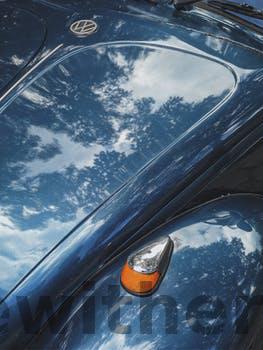
Label: Watermark